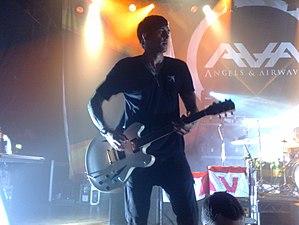
David James Kennedy est un guitariste américain membre du groupe de rock alternatif Angels and Airwaves et ex-membre du groupe pop punk Box Car Racer.